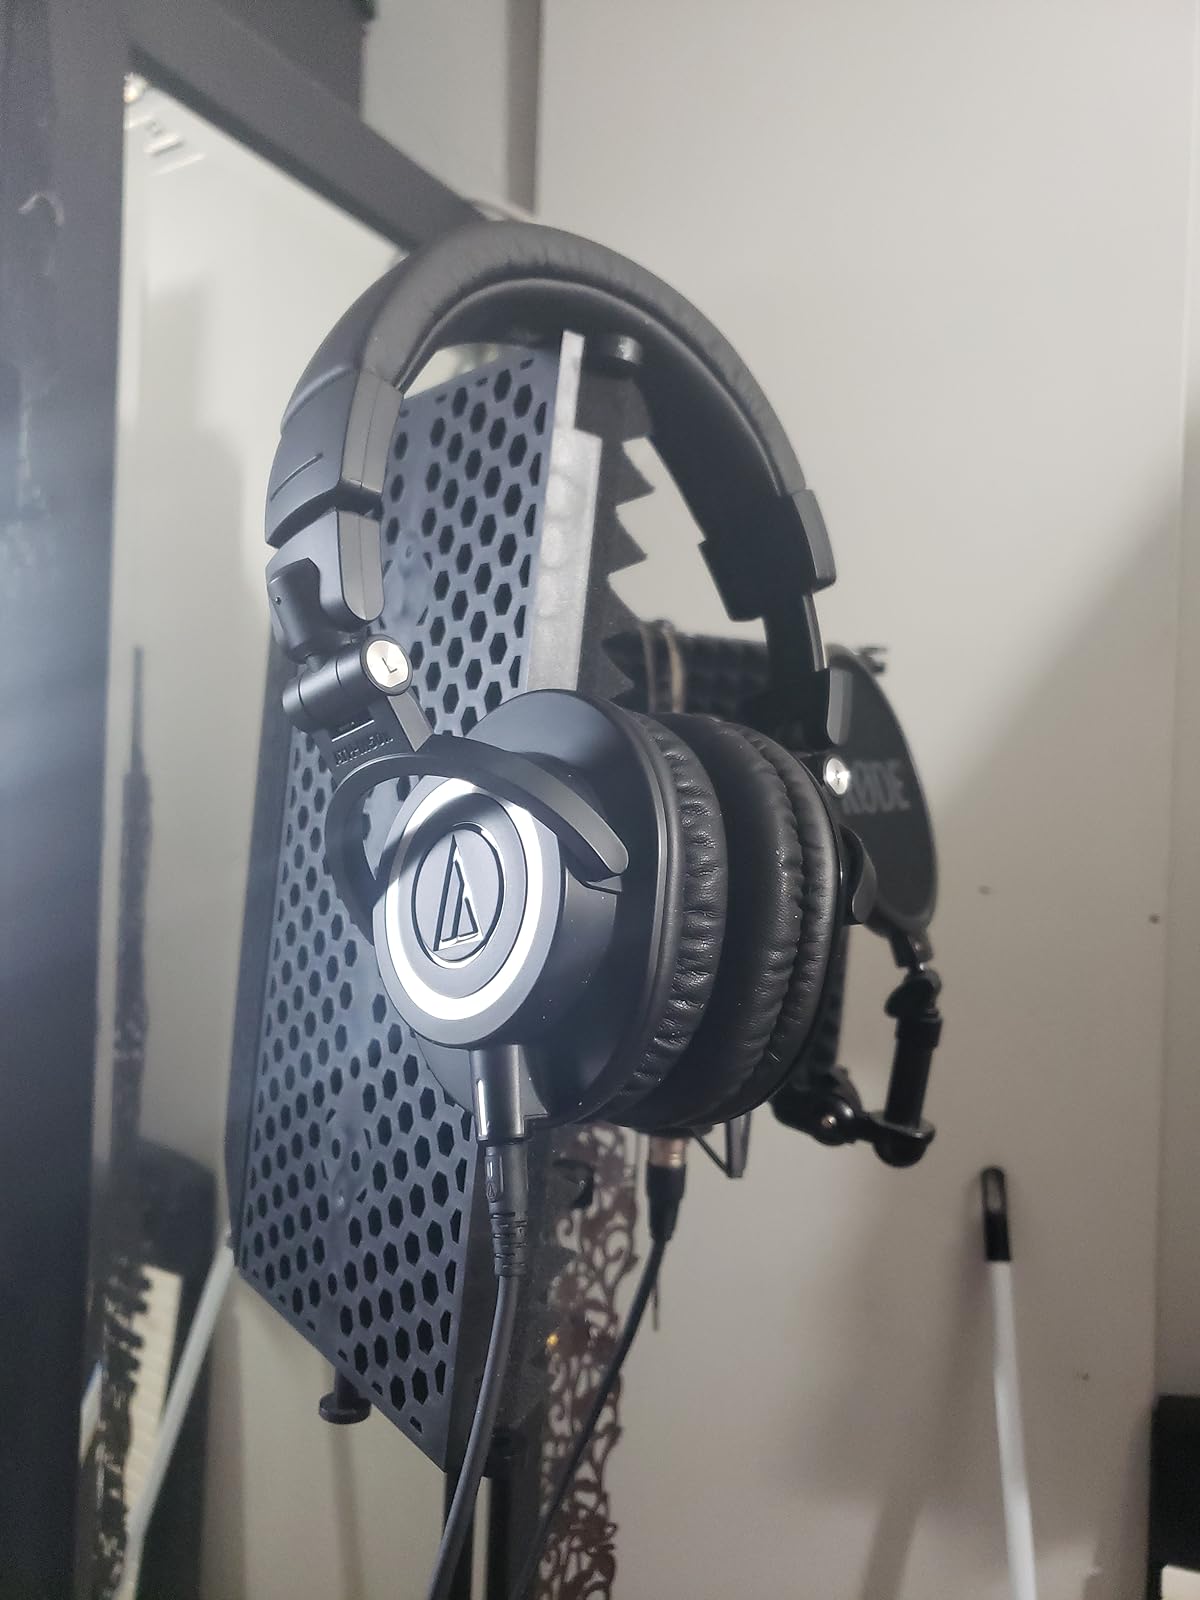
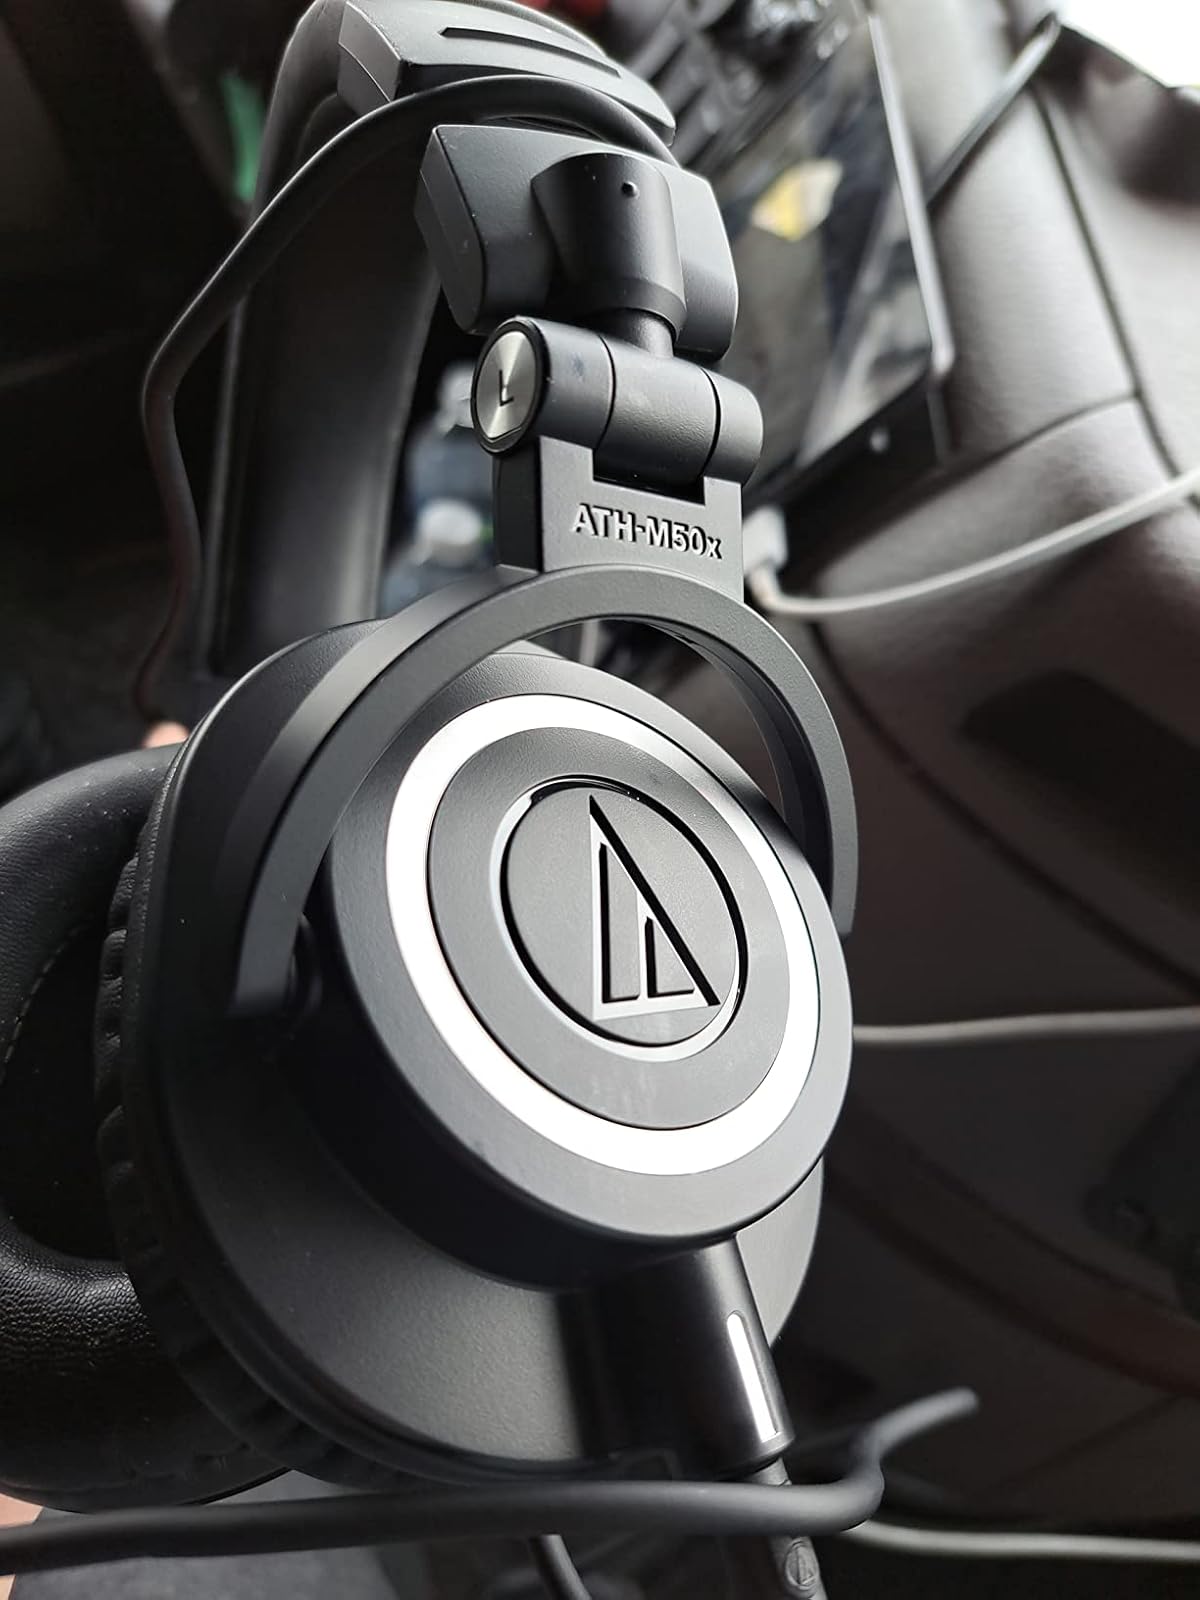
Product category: headphones
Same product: yes